Raimon Obiols

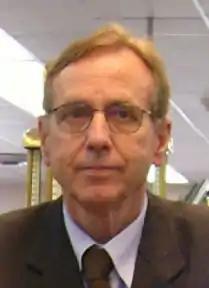
Raimon Obiols

Josep Maria "Raimon" Obiols i Germà (born 5 August 1940, in Barcelona) is a Spanish politician and Member of the European Parliament for the Spanish Socialist Workers' Party (PSOE), part of the Party of European Socialists. He is a high-ranking-member of the PSOE Catalonia wing, the Socialists' Party of Catalonia (PSC). Obiols began his political career in 1977 when he was elected to the Spanish Congress of Deputies representing Barcelona Province serving until 1984, when he resigned after being elected to the Parliament of Catalunya.